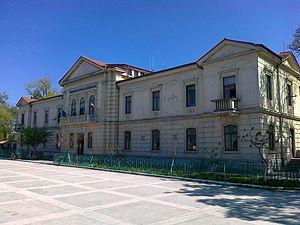
Sulina est une ville portuaire de Roumanie, située sur le bras danubien du même nom, aux bouches du Danube, ouvrant sur la mer Noire.
La Commission européenne du Danube est une ancienne organisation intergouvernementale de coopération pour la navigation sur le Danube.